Horizon Arctic

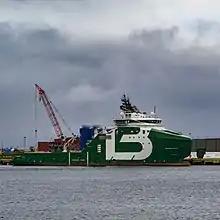
"Bourbon Arctic" in Hammerfest (2017)

"Bourbon Arctic" was ordered in February 2014 for US$119 million and was delivered to Bourbon Offshore in March 2016. It was Bourbon's largest vessel. An earlier ship built to the same design by Vard was delivered as "Skandi Iceman" for DOF ASA in 2013.